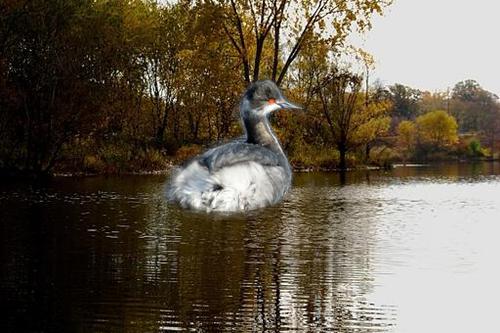
Bird species: Eared_Grebe
Bird type: waterbird
Background: water